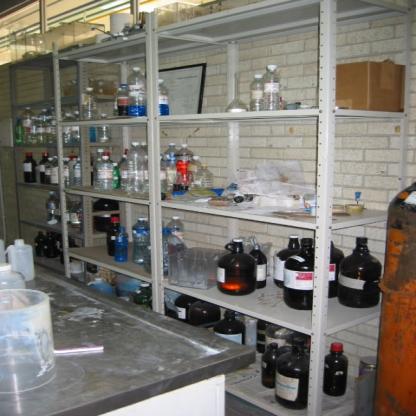
Scene: Indoor